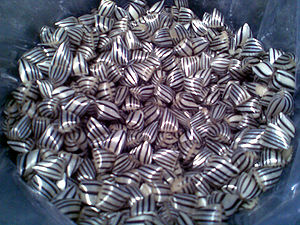
Bolsje
Stribede bolsjer
Bolsjer med lakrids og banan
Et bolsje er et hårdt stykke sukkerbaseret slik, der er tilsat smags- og evt. farvestoffer. De kan være massive eller fyldte og findes i mange størrelser og former. Større bolsjer kendes som "hold kæft-bolsjer".